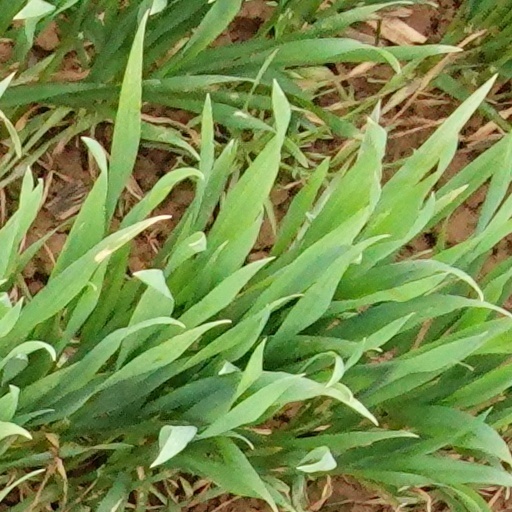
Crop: wheat